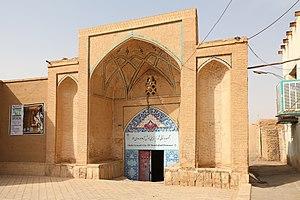
Entrée no 2 de la cité souterraine de Nooshabad, Iran